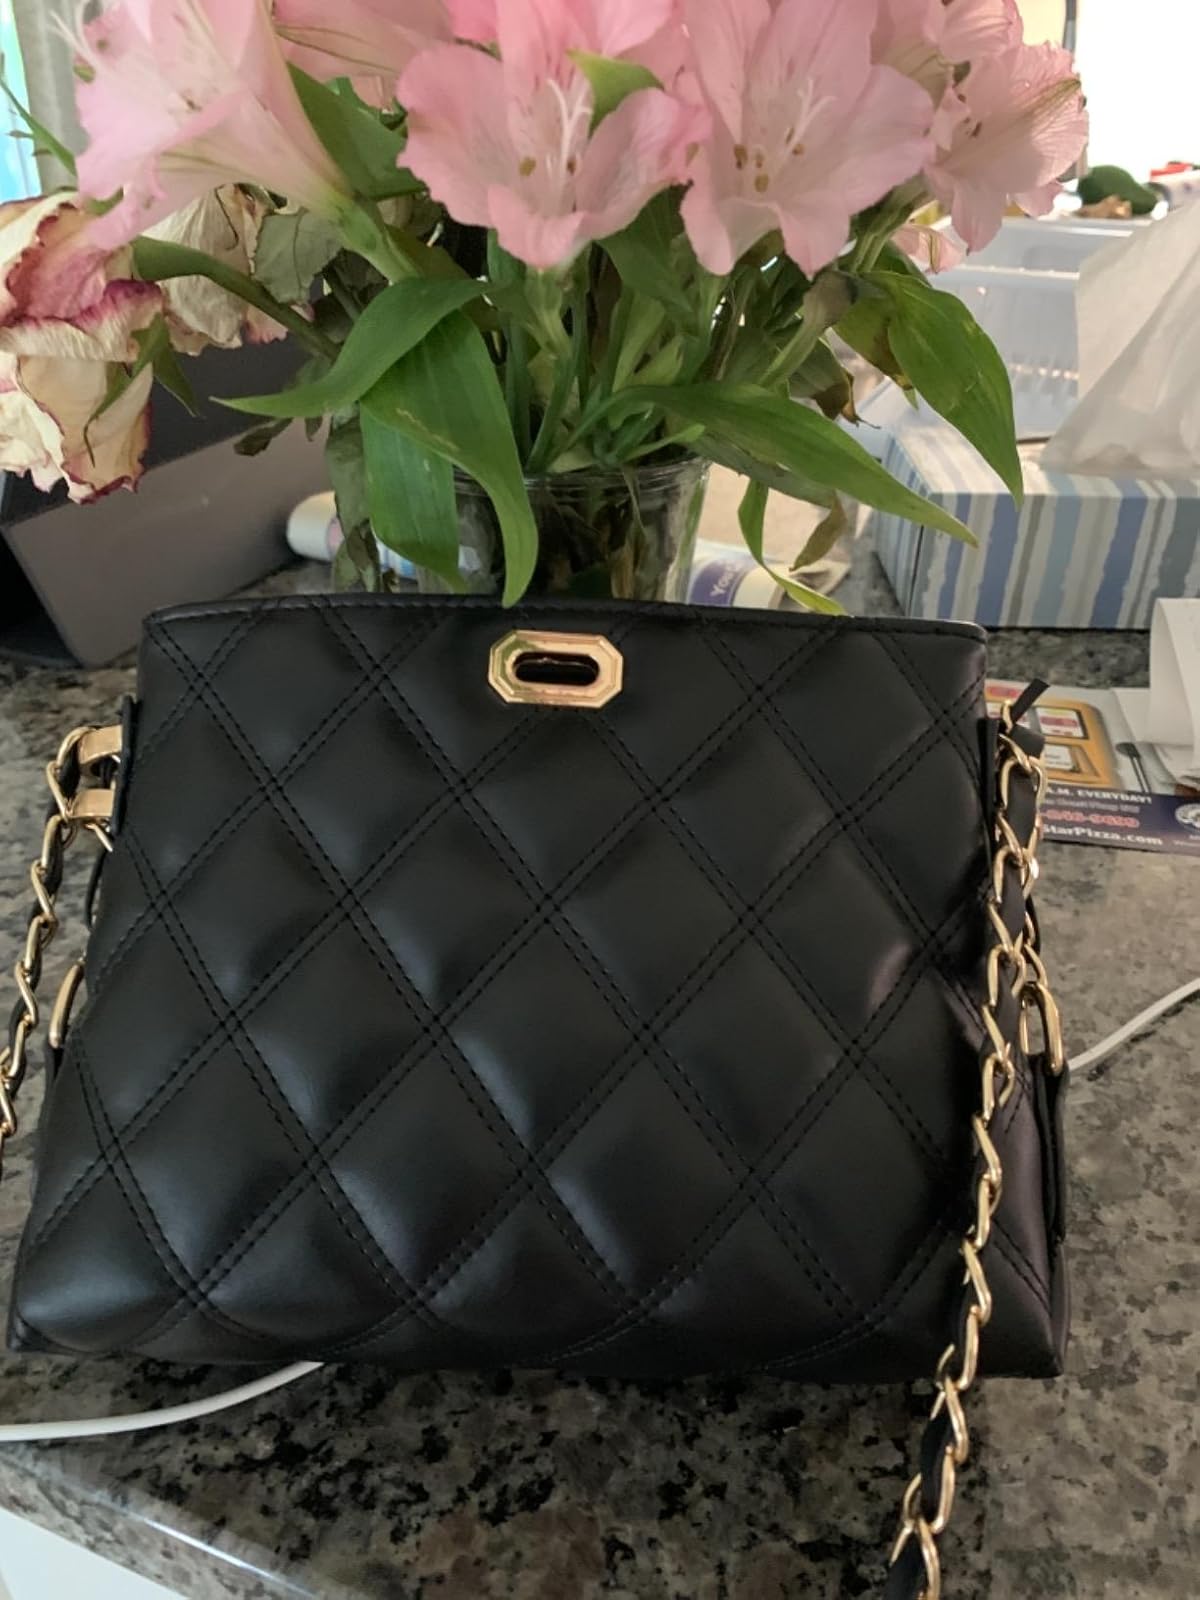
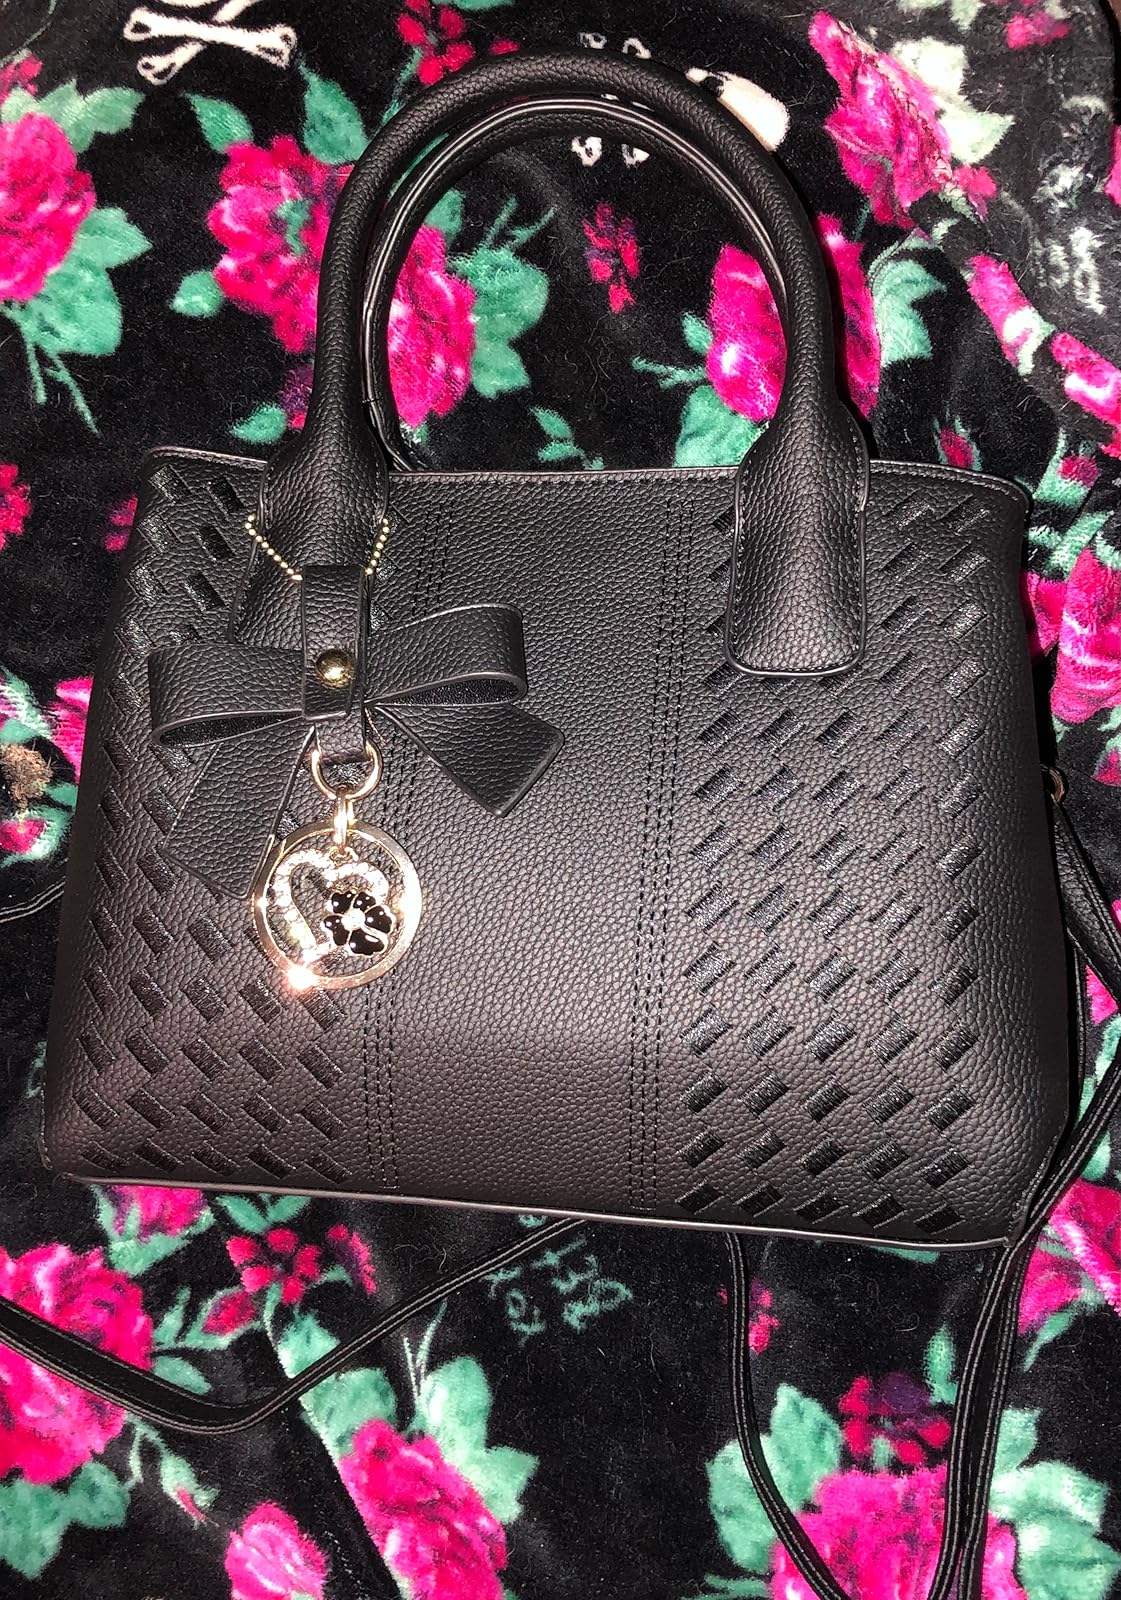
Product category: accessories_handbag
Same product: no